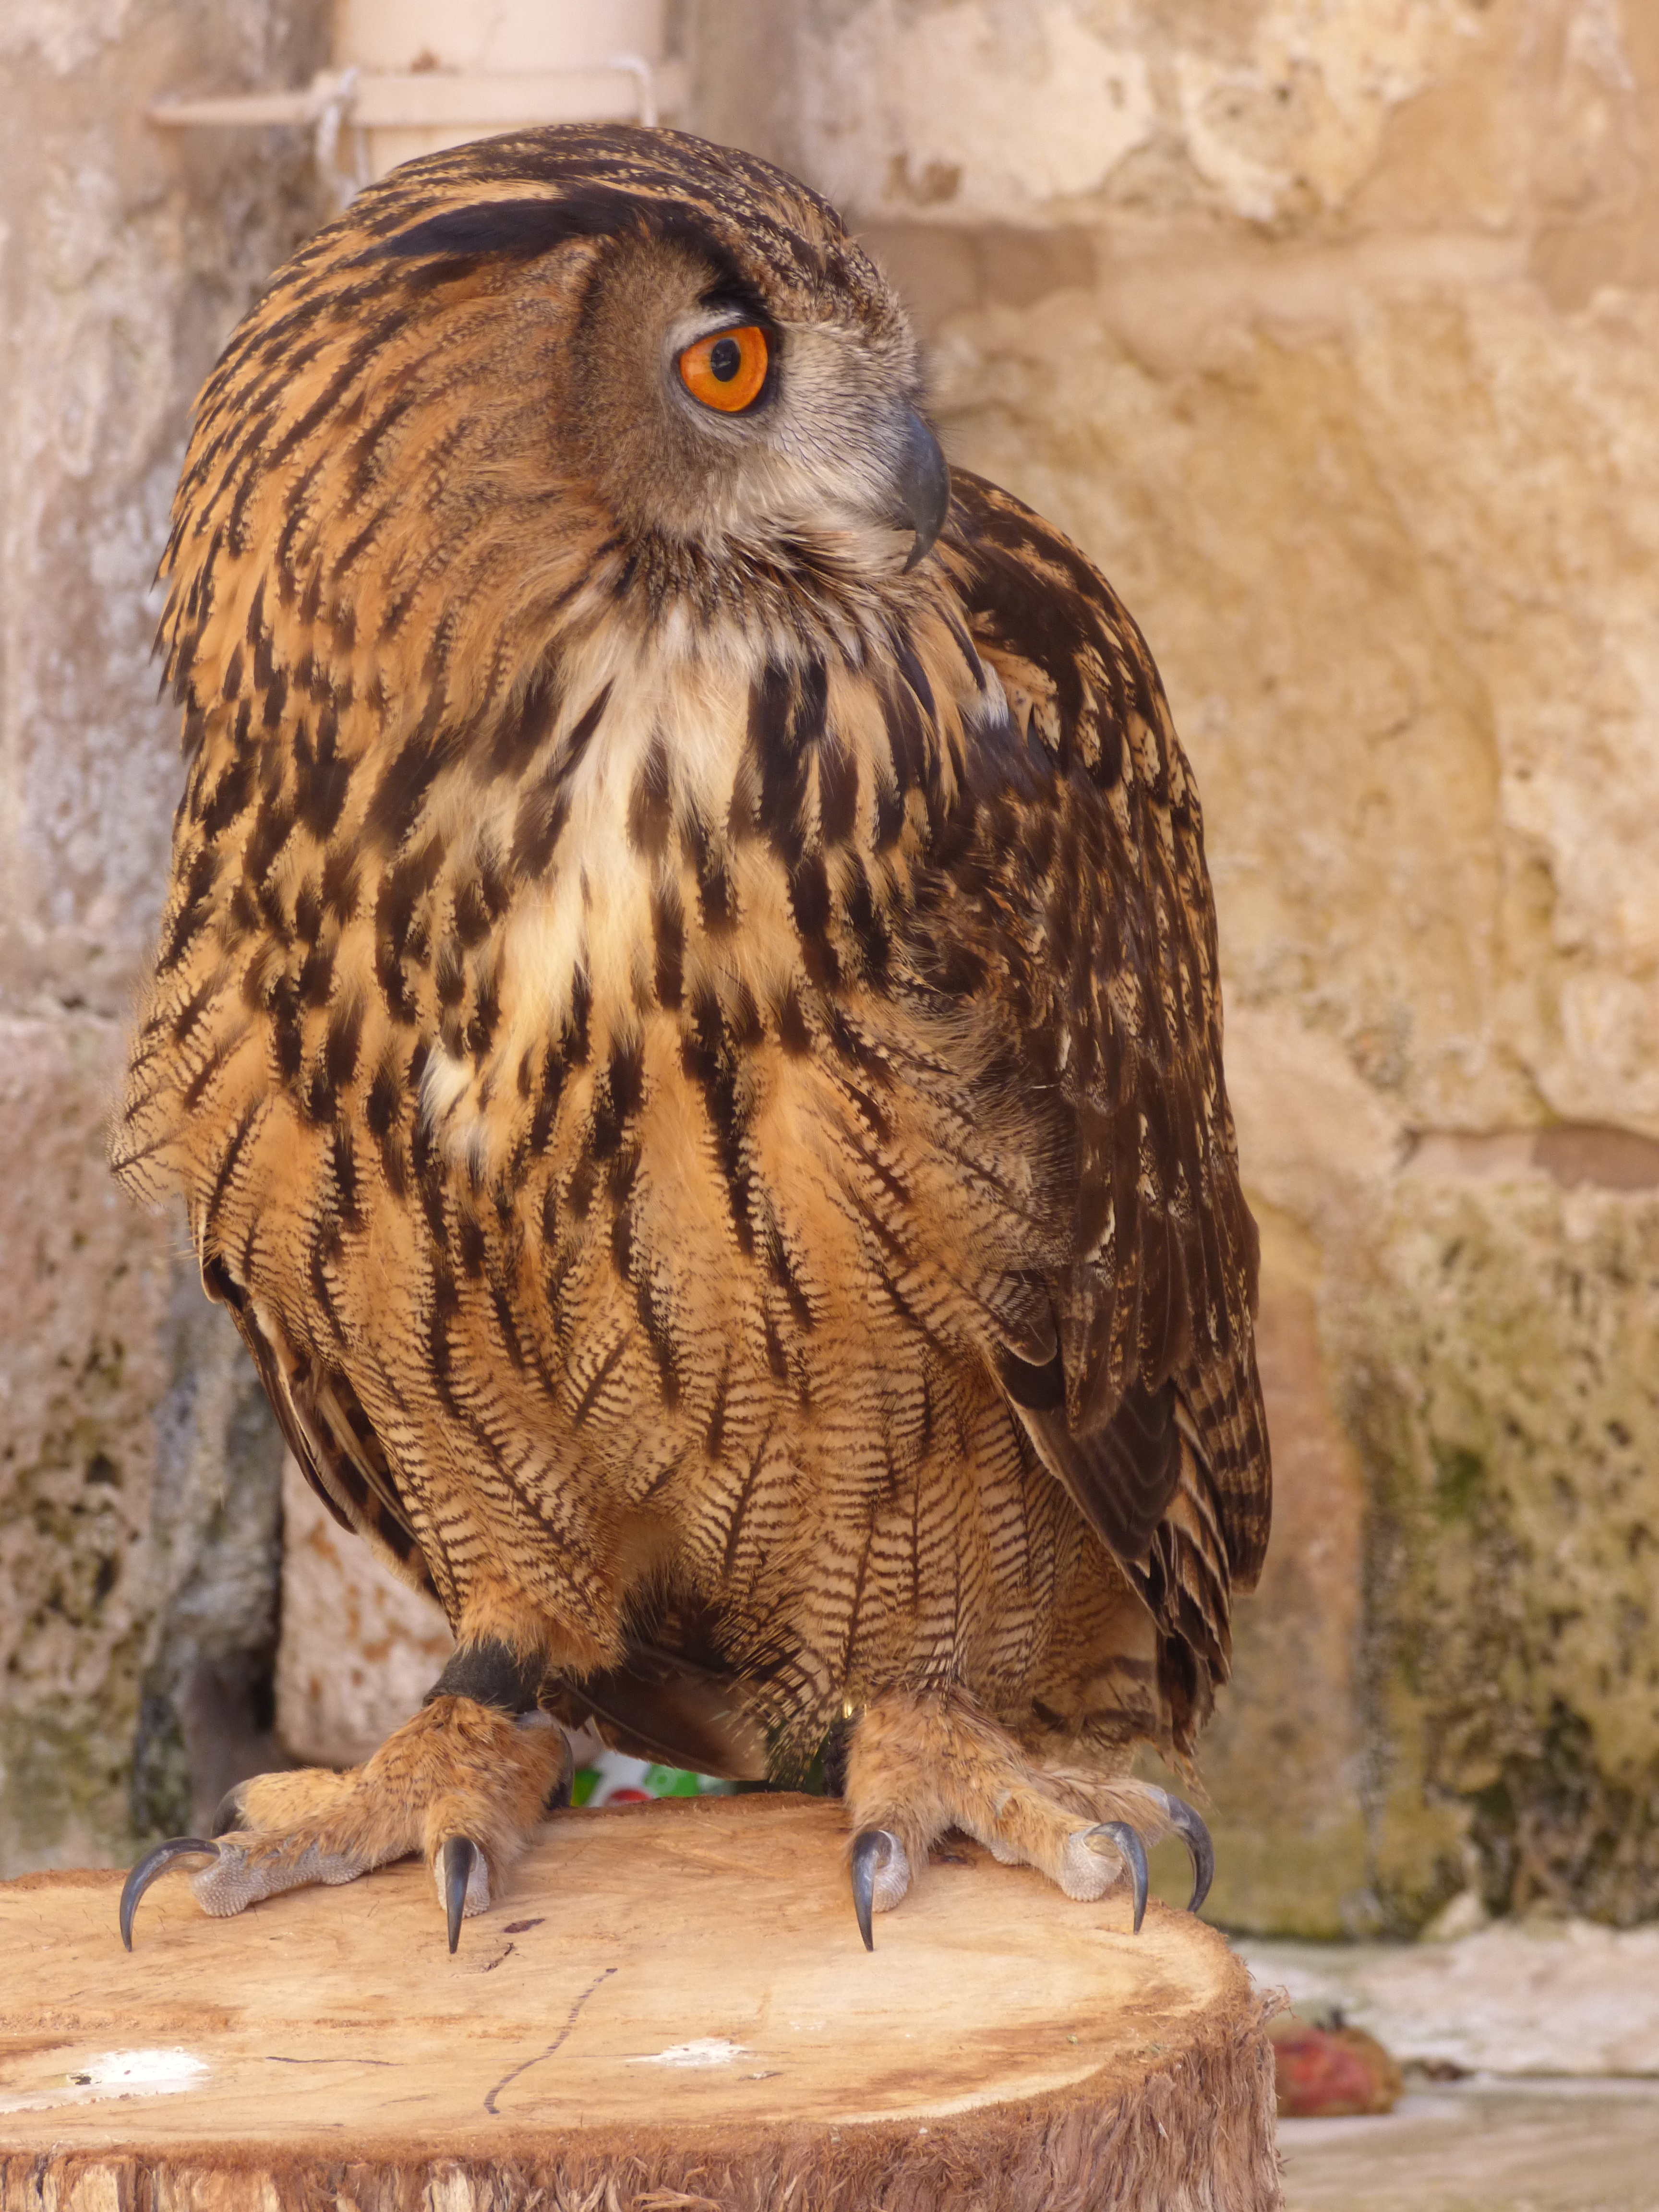
bird, wing, wildlife, beak, eagle, hawk, owl, fauna, bird of prey, vertebrate, malta, european, large, hunter, eurasian, falcon, prey, falconry, eagle owl